Johann Joseph Gassner

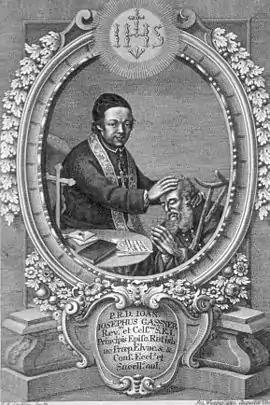
Johann Joseph Gassner

Johann Joseph Gassner (22 August 1727 in Braz, near Bludenz, Vorarlberg – 1779 Pondorf, now part of Winklarn, Bavaria) was a noted exorcist.